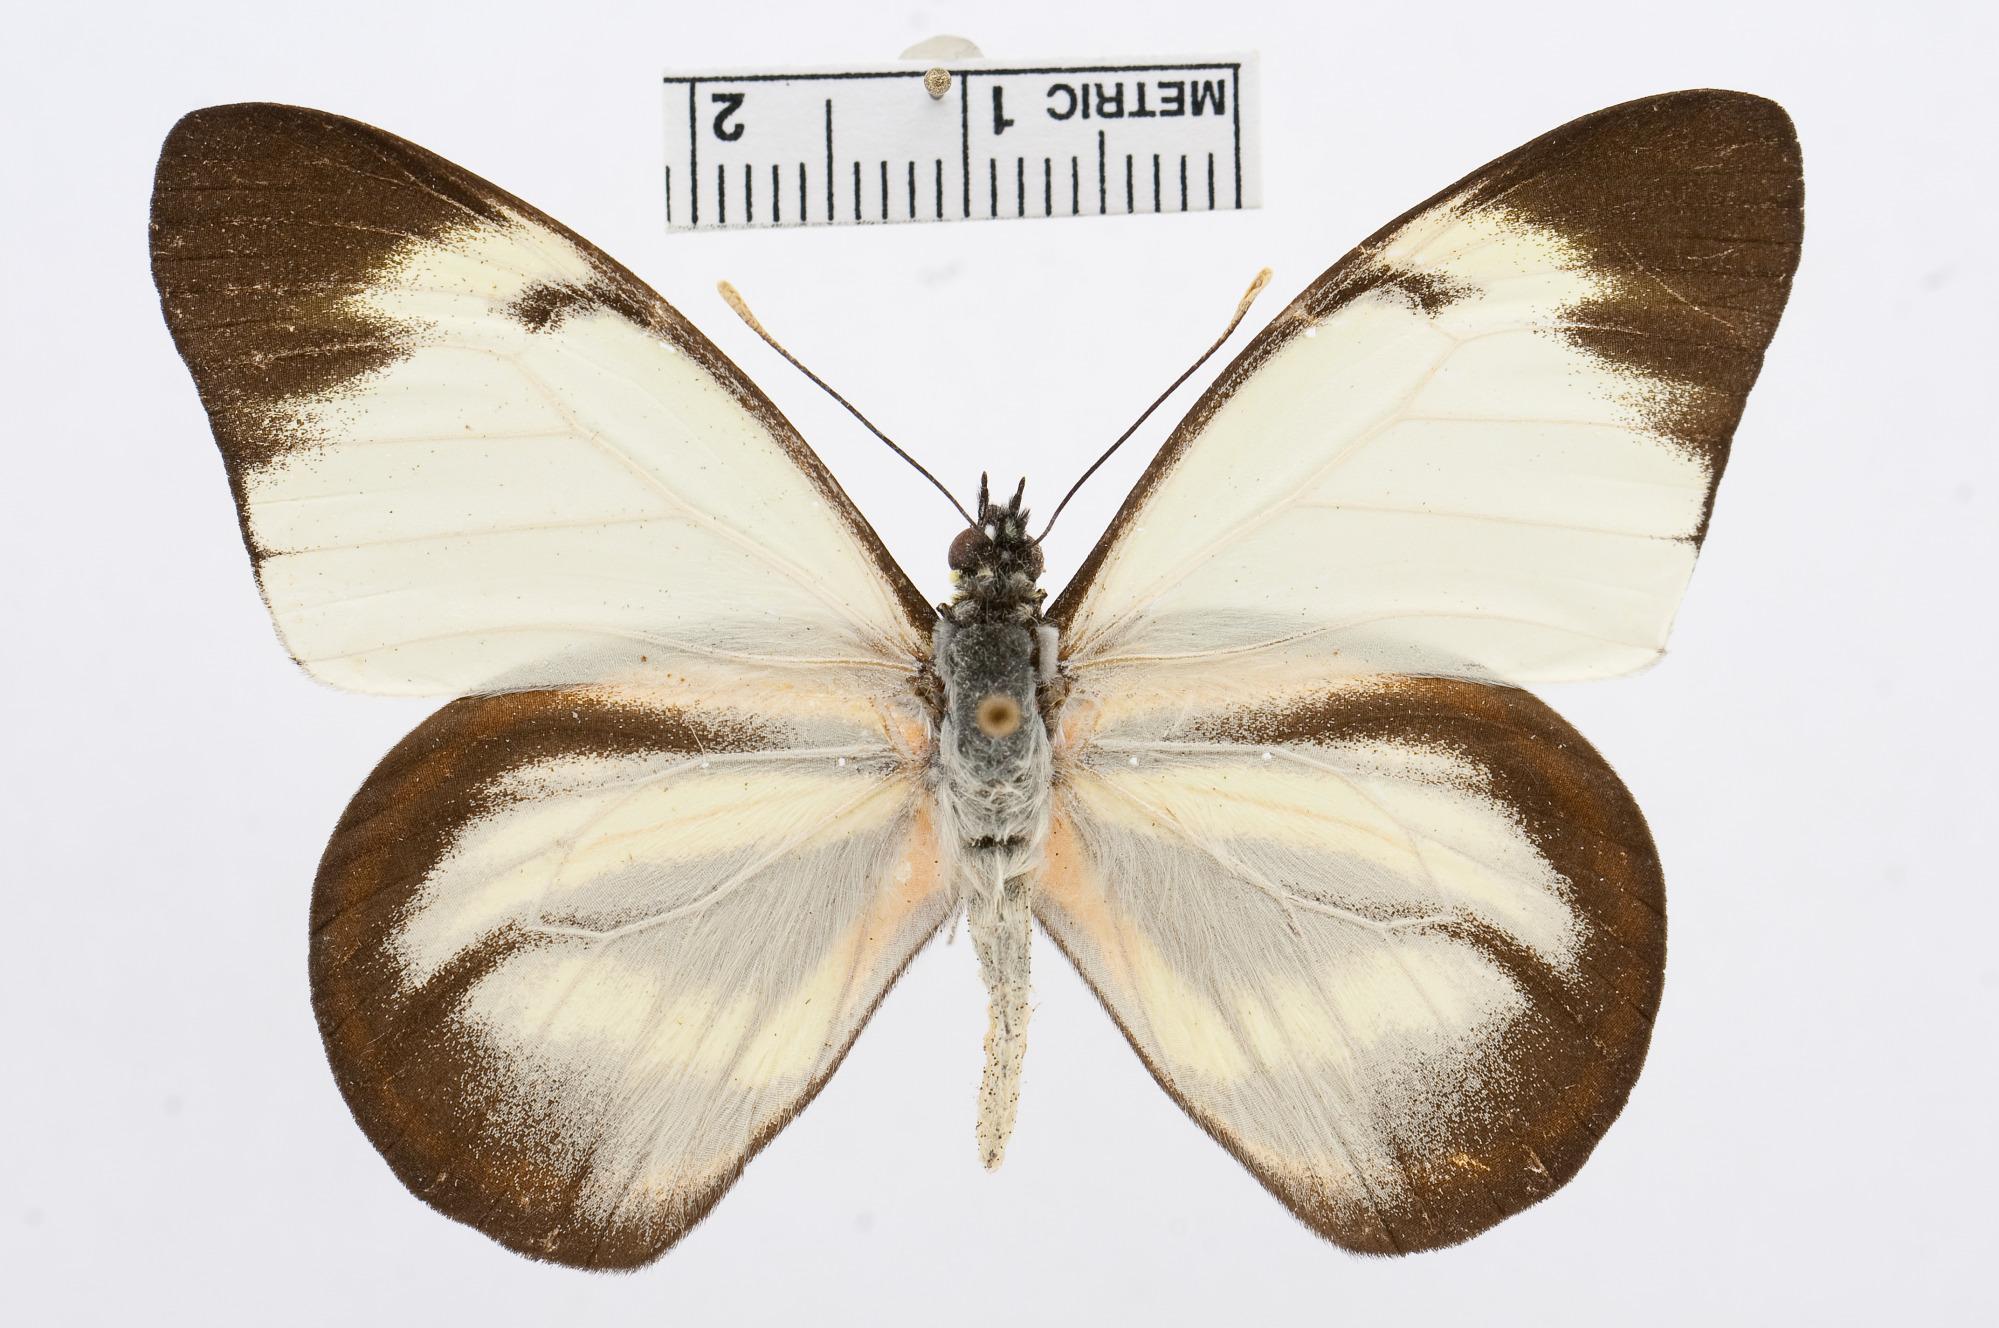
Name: Cunizza hirlanda
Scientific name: Cunizza hirlanda
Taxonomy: Animalia, Arthropoda, Hexapoda, Insecta, Lepidoptera, Pieridae, Pierinae